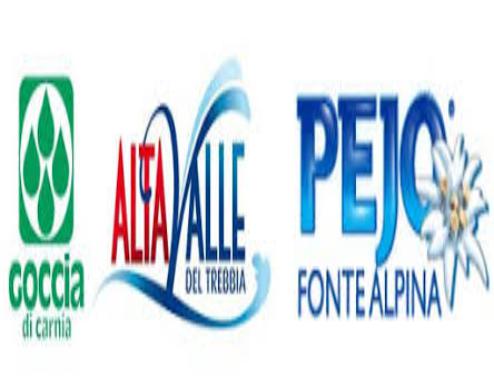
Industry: Clothes